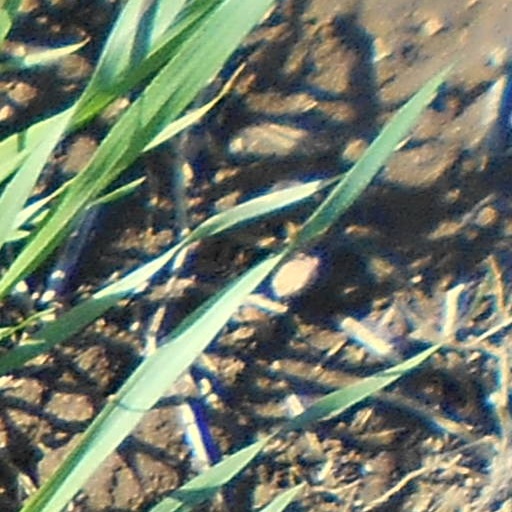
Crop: wheat